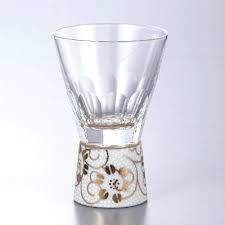
Label: glass